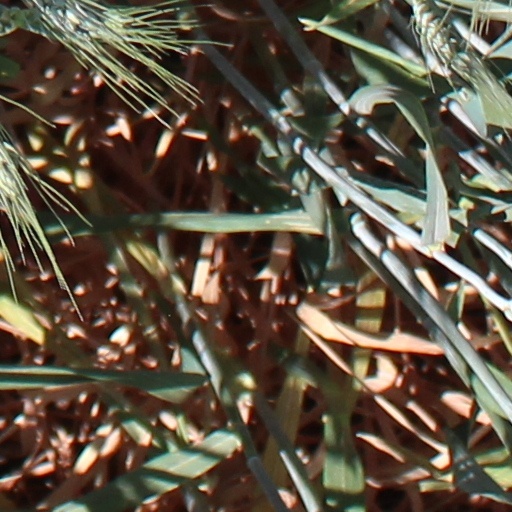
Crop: wheat